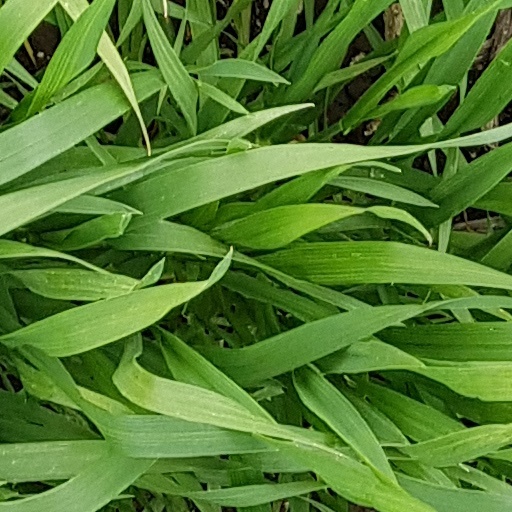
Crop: wheat